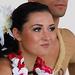
Age: 22